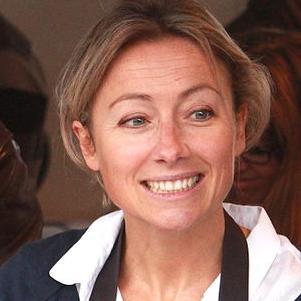
Age: 39